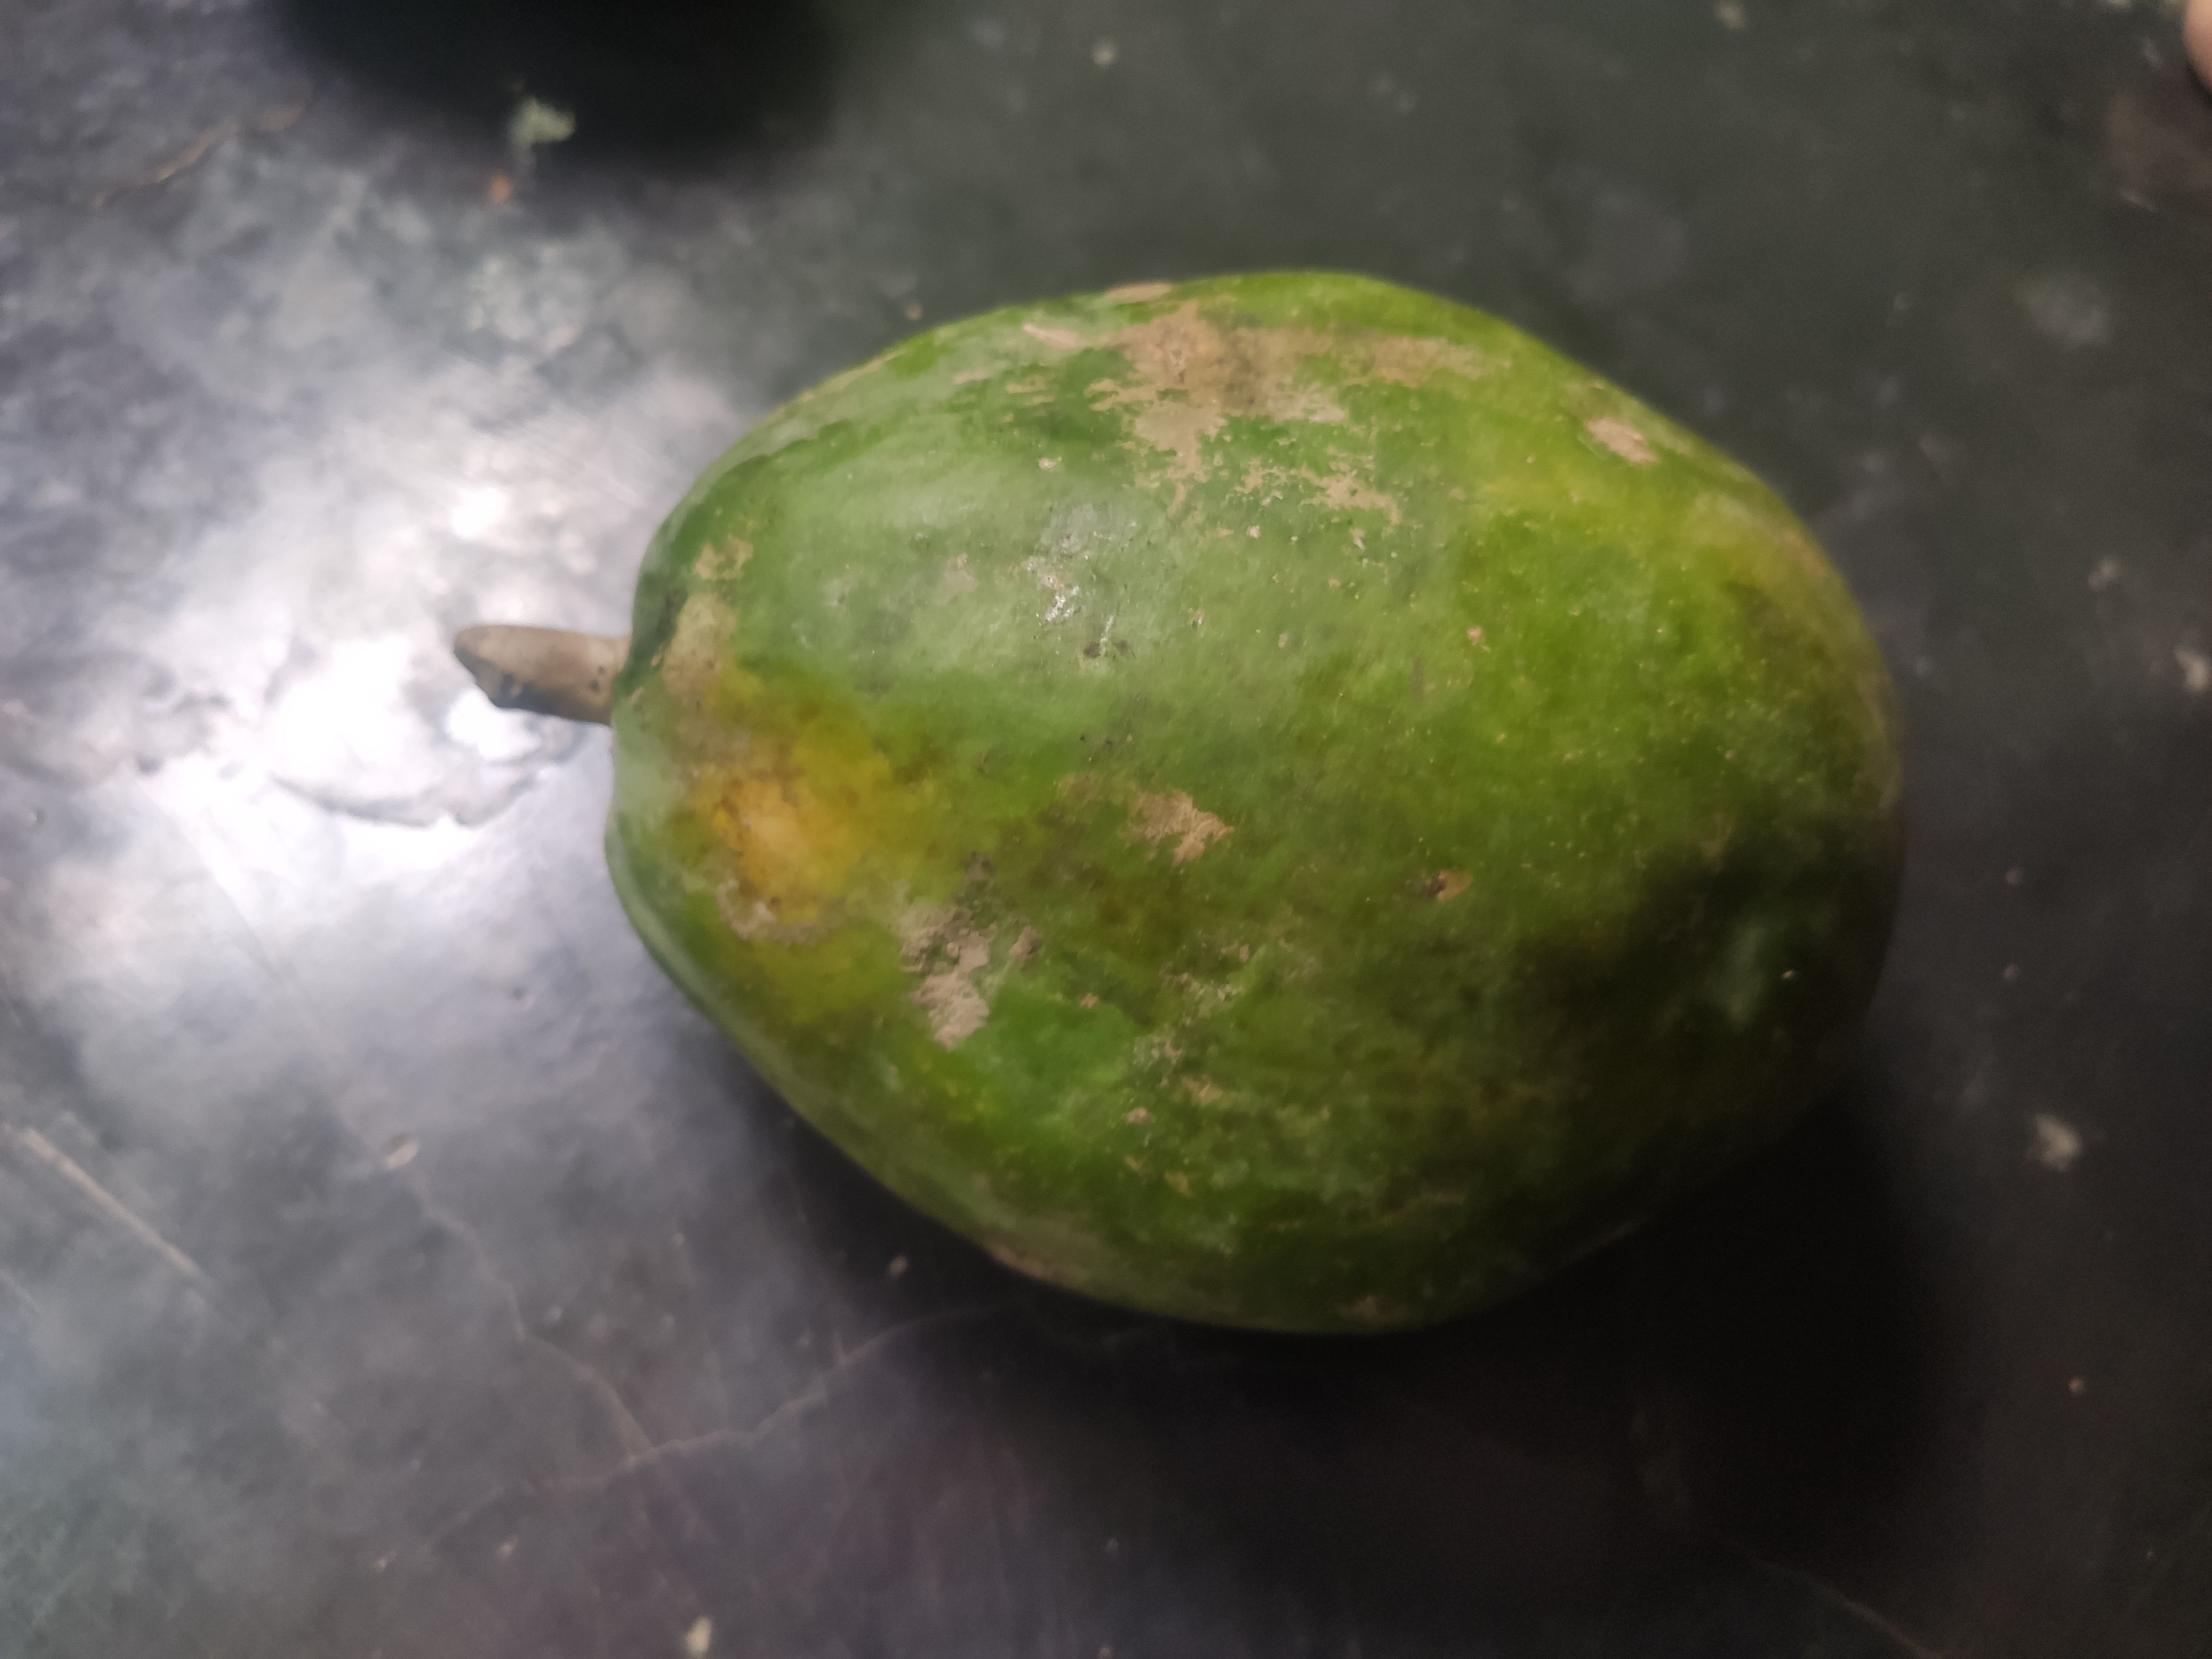
Fruit: papayas
Grade: 2nd-grade